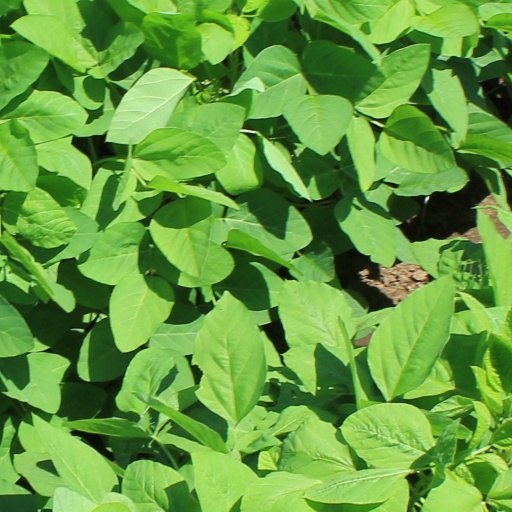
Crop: soybean